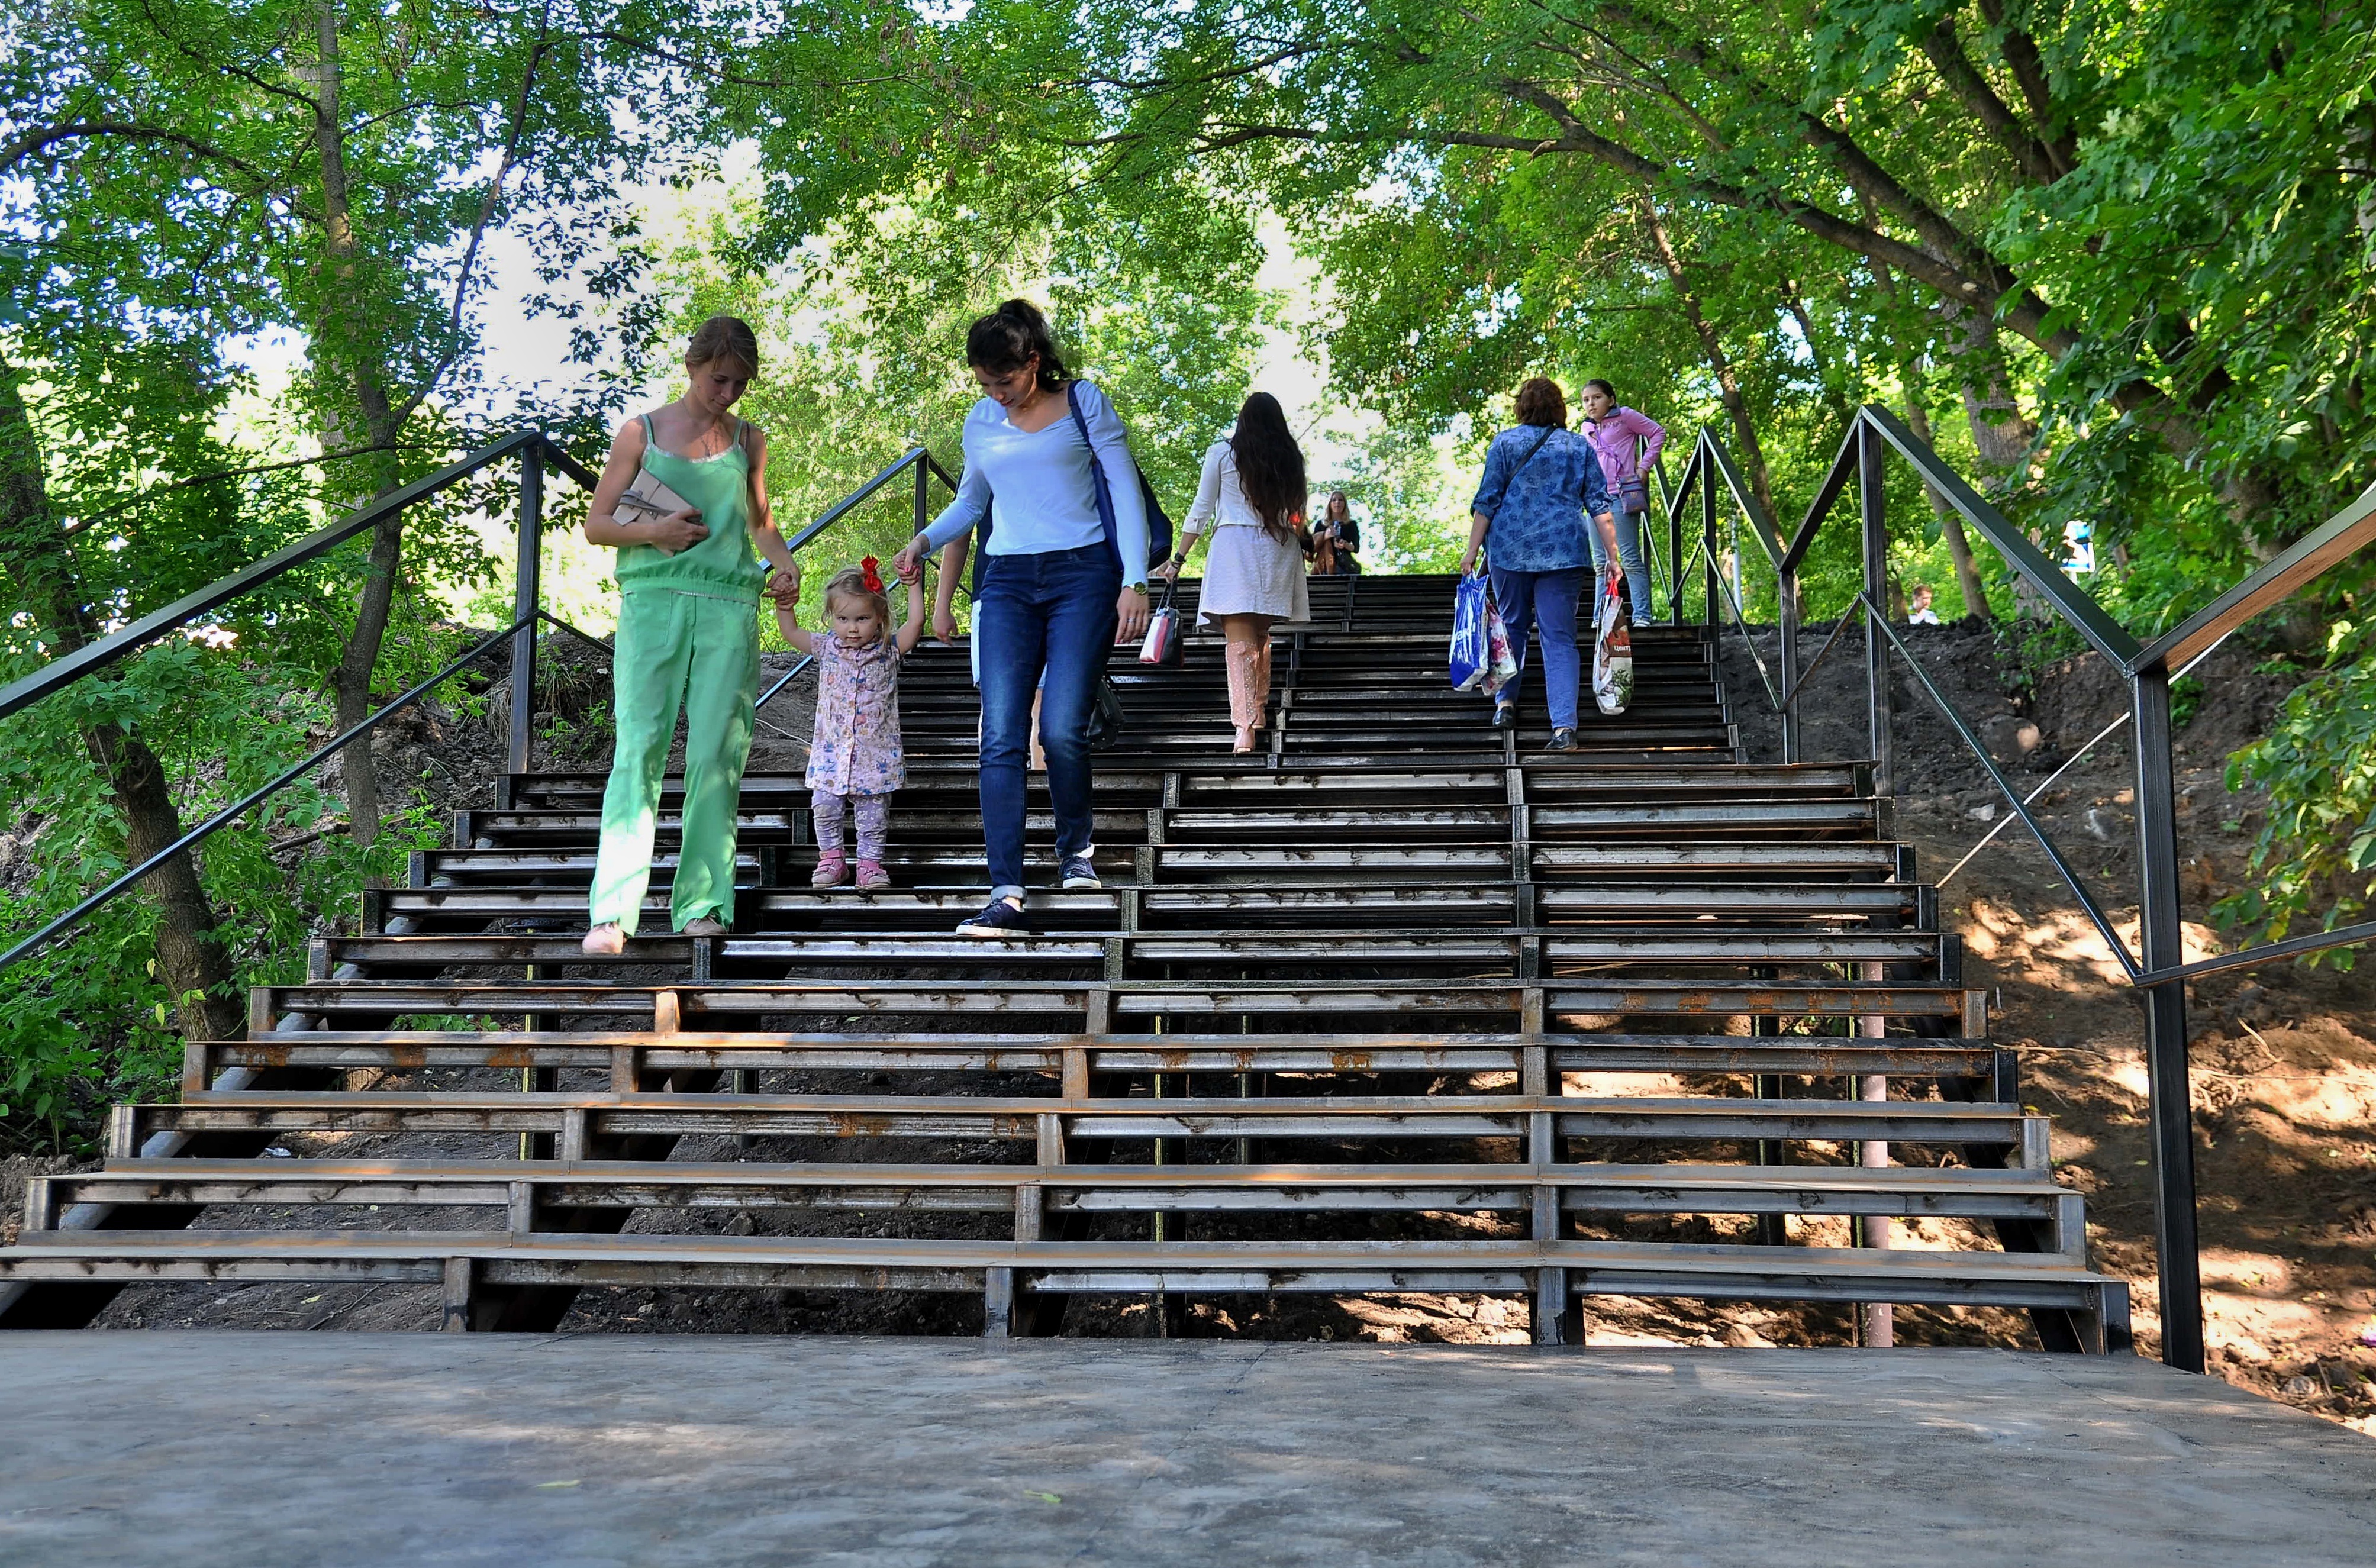
girl, walkway, photo, park, child, baby, ladder, stroll, family, kids, nicely, the little girl, children protection day